2022 NBA All-Star Game

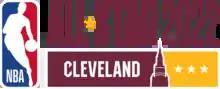

The 2022 NBA All-Star Game was an exhibition game played on February 20, 2022, during the National Basketball Association's 2021–22 season. It was the 71st edition of the NBA All-Star Game. The game was hosted by the Cleveland Cavaliers at Rocket Mortgage FieldHouse in Cleveland, Ohio. This was the third time that the Cleveland area hosted the All-Star Game, the first being in 1981 at the Coliseum in nearby Richfield, Ohio, and most recently in 1997—three years after the Cavaliers moved back to downtown Cleveland to play in the newly built Gund Arena, which is now known as Rocket Arena. Coincidentally, on the occasion Cleveland hosted an All-Star Game, the NBA celebrated its 35th season (1981), 50th anniversary (1997), and 75th anniversary (2022). The announcement of the site selection was made on November 1, 2018, at a press conference held by the Cleveland Cavaliers.